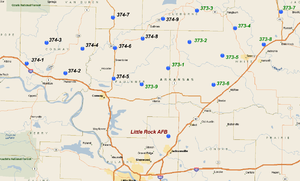
L'explosion d'un missile Titan à Damascus est un accident survenu en 1980 dans un secteur rural de l'Arkansas, aux États-Unis. Les propergols d'un missile balistique intercontinental LGM-25 C Titan II explosent dans une installation de lancement le 19 septembre 1980. L'accident se produit dans le complexe de lancement 374-7 dans le comté de Van Buren, juste au nord de Damascus, à approximativement 80 kilomètres au nord de Little Rock. À l'époque de l'explosion, le complexe 374-7 contenait un des dix-huit silos à missile placés sous le commandement de la 308ᵉ escadre de missiles stratégiques du Strategic Air Command, et plus précisément un des neuf silos dépendant de la 374ᵉ escadrille de missiles stratégiques.